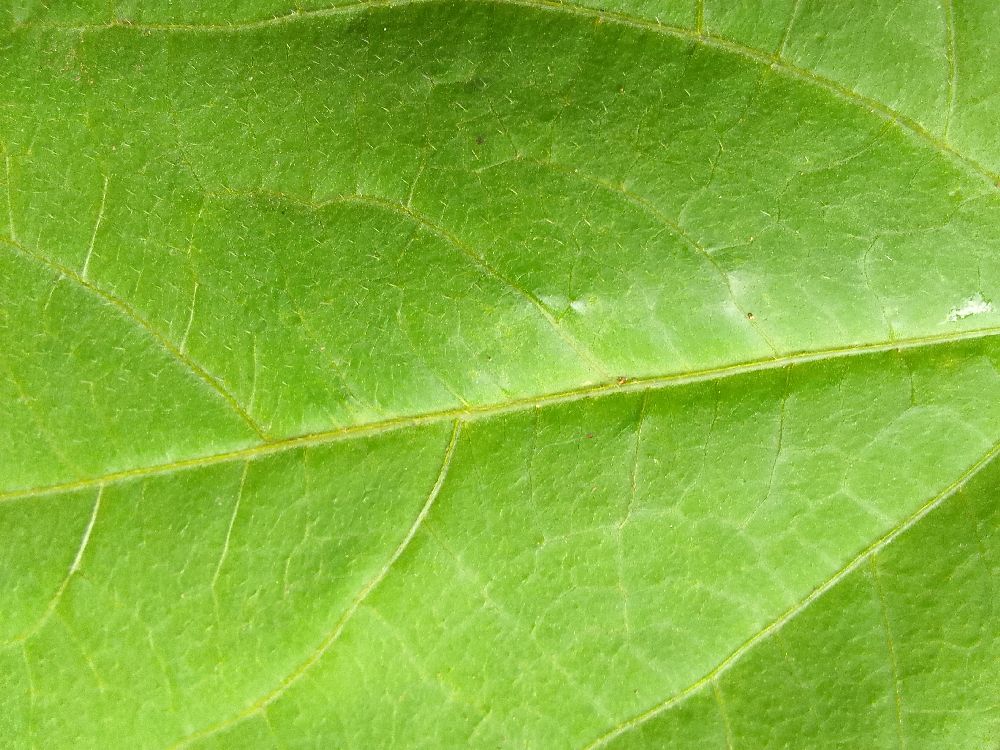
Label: healthy